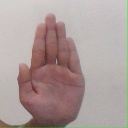
अक्षर: ध